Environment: real
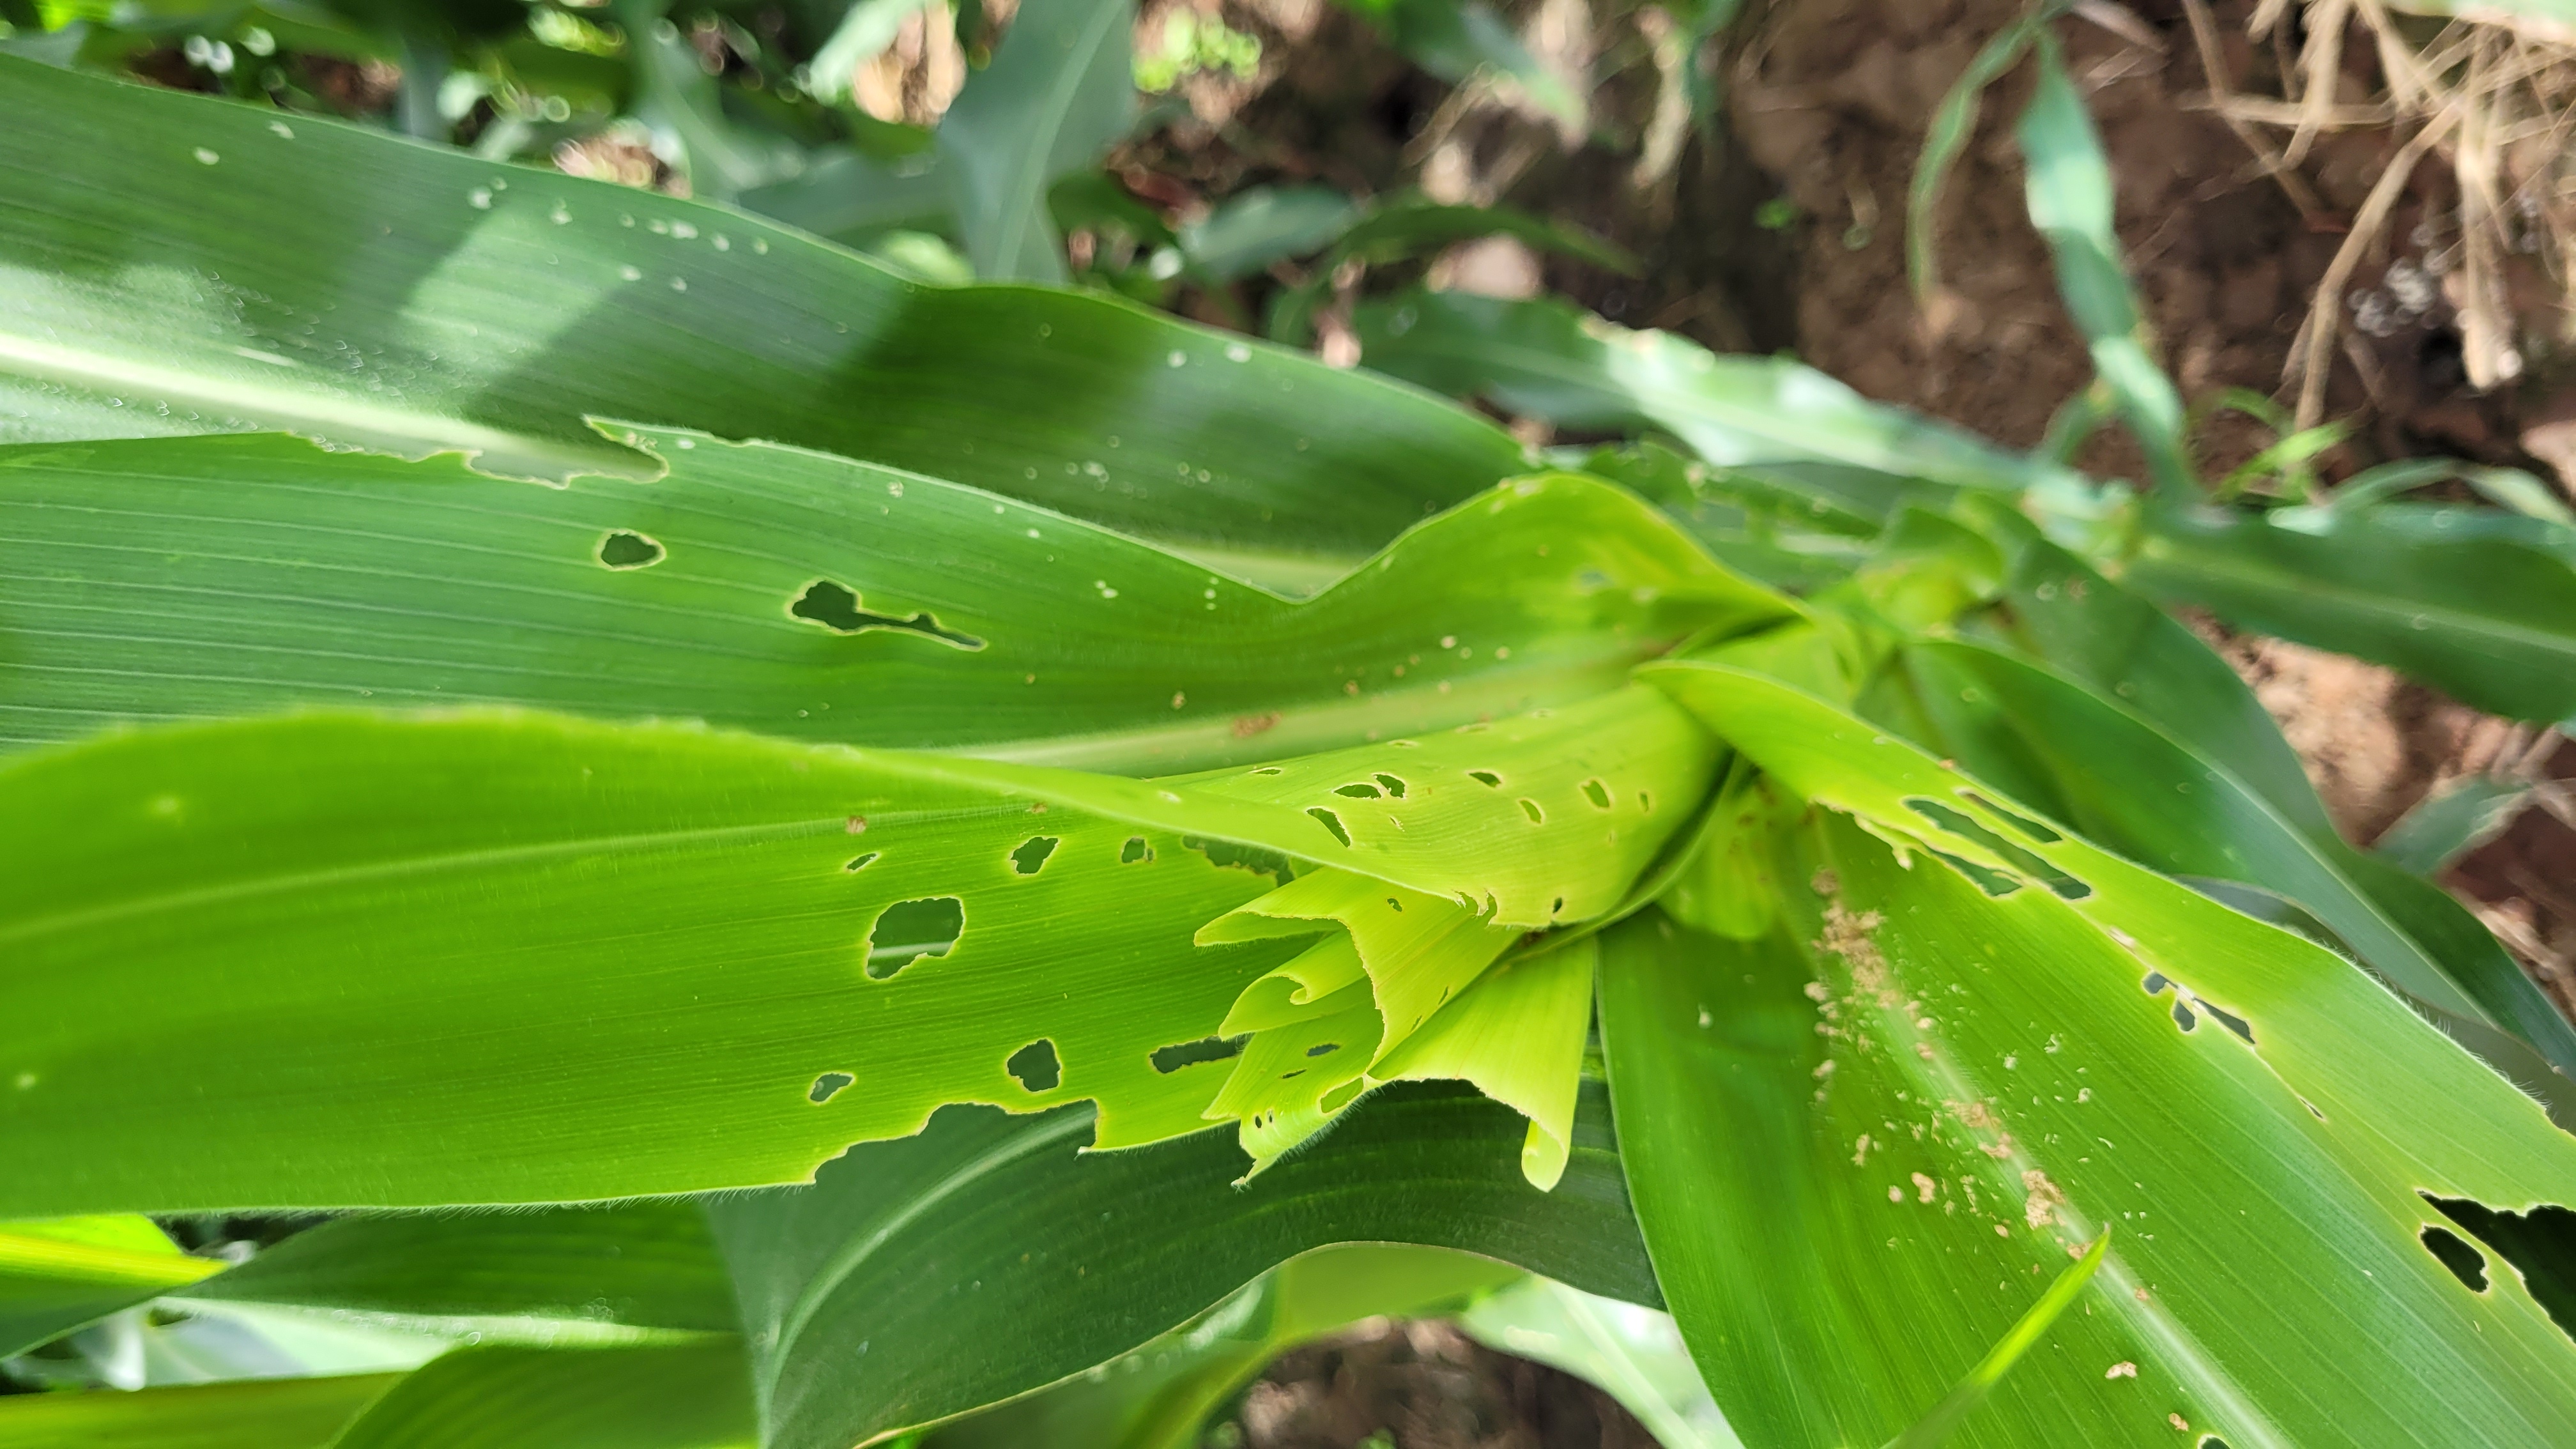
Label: fall_armyworm